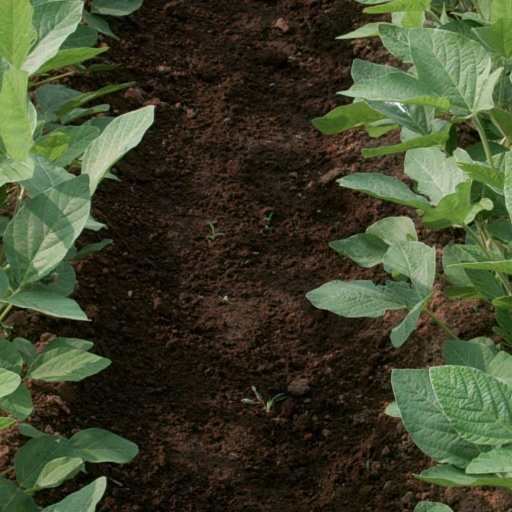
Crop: soybean